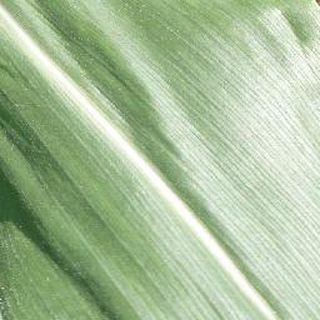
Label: healthy_corn